António Veloso

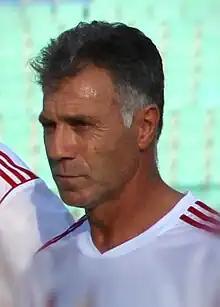
Veloso in 2011

António Augusto da Silva Veloso (born 31 January 1957) is a Portuguese former footballer who played most of his professional career with Benfica. A gritty defender who could appear in the flanks and on occasion in the middle, he spent a decade and a half at his main club, and was team captain from 1988 to 1995.